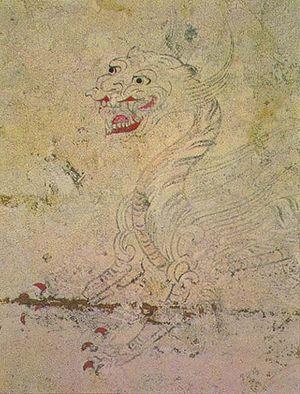
Le kofun de Takamatsuzuka est un kofun, c'est-à-dire un monument funéraire japonais, de forme circulaire et situé dans le village d'Asuka de la préfecture de Nara.